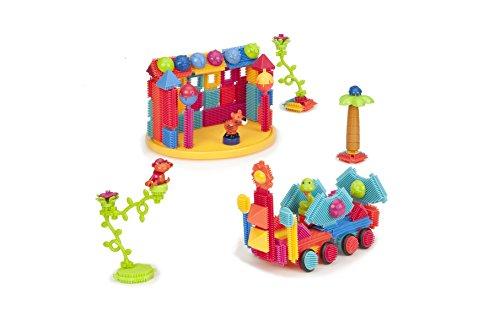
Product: Bristle Blocks by Battat – The Official Bristle Blocks – 128 Pieces in a Bucket – Creativity Building Toys for Dexterity and Fine Motricity – BPA Free 2 years +
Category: Toys & Games | Building Toys | Stacking Blocks
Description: Official bat that Bristle blocks.
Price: $14.95
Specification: ProductDimensions:11.8x11.8x10.2inches|ItemWeight:5pounds|ShippingWeight:5pounds(Viewshippingratesandpolicies)|DomesticShipping:ItemcanbeshippedwithinU.S.|InternationalShipping:ThisitemcanbeshippedtoselectcountriesoutsideoftheU.S.LearnMore|ASIN:B00IWCQHG4|Itemmodelnumber:3088Z|Manufacturerrecommendedage:24months-8years